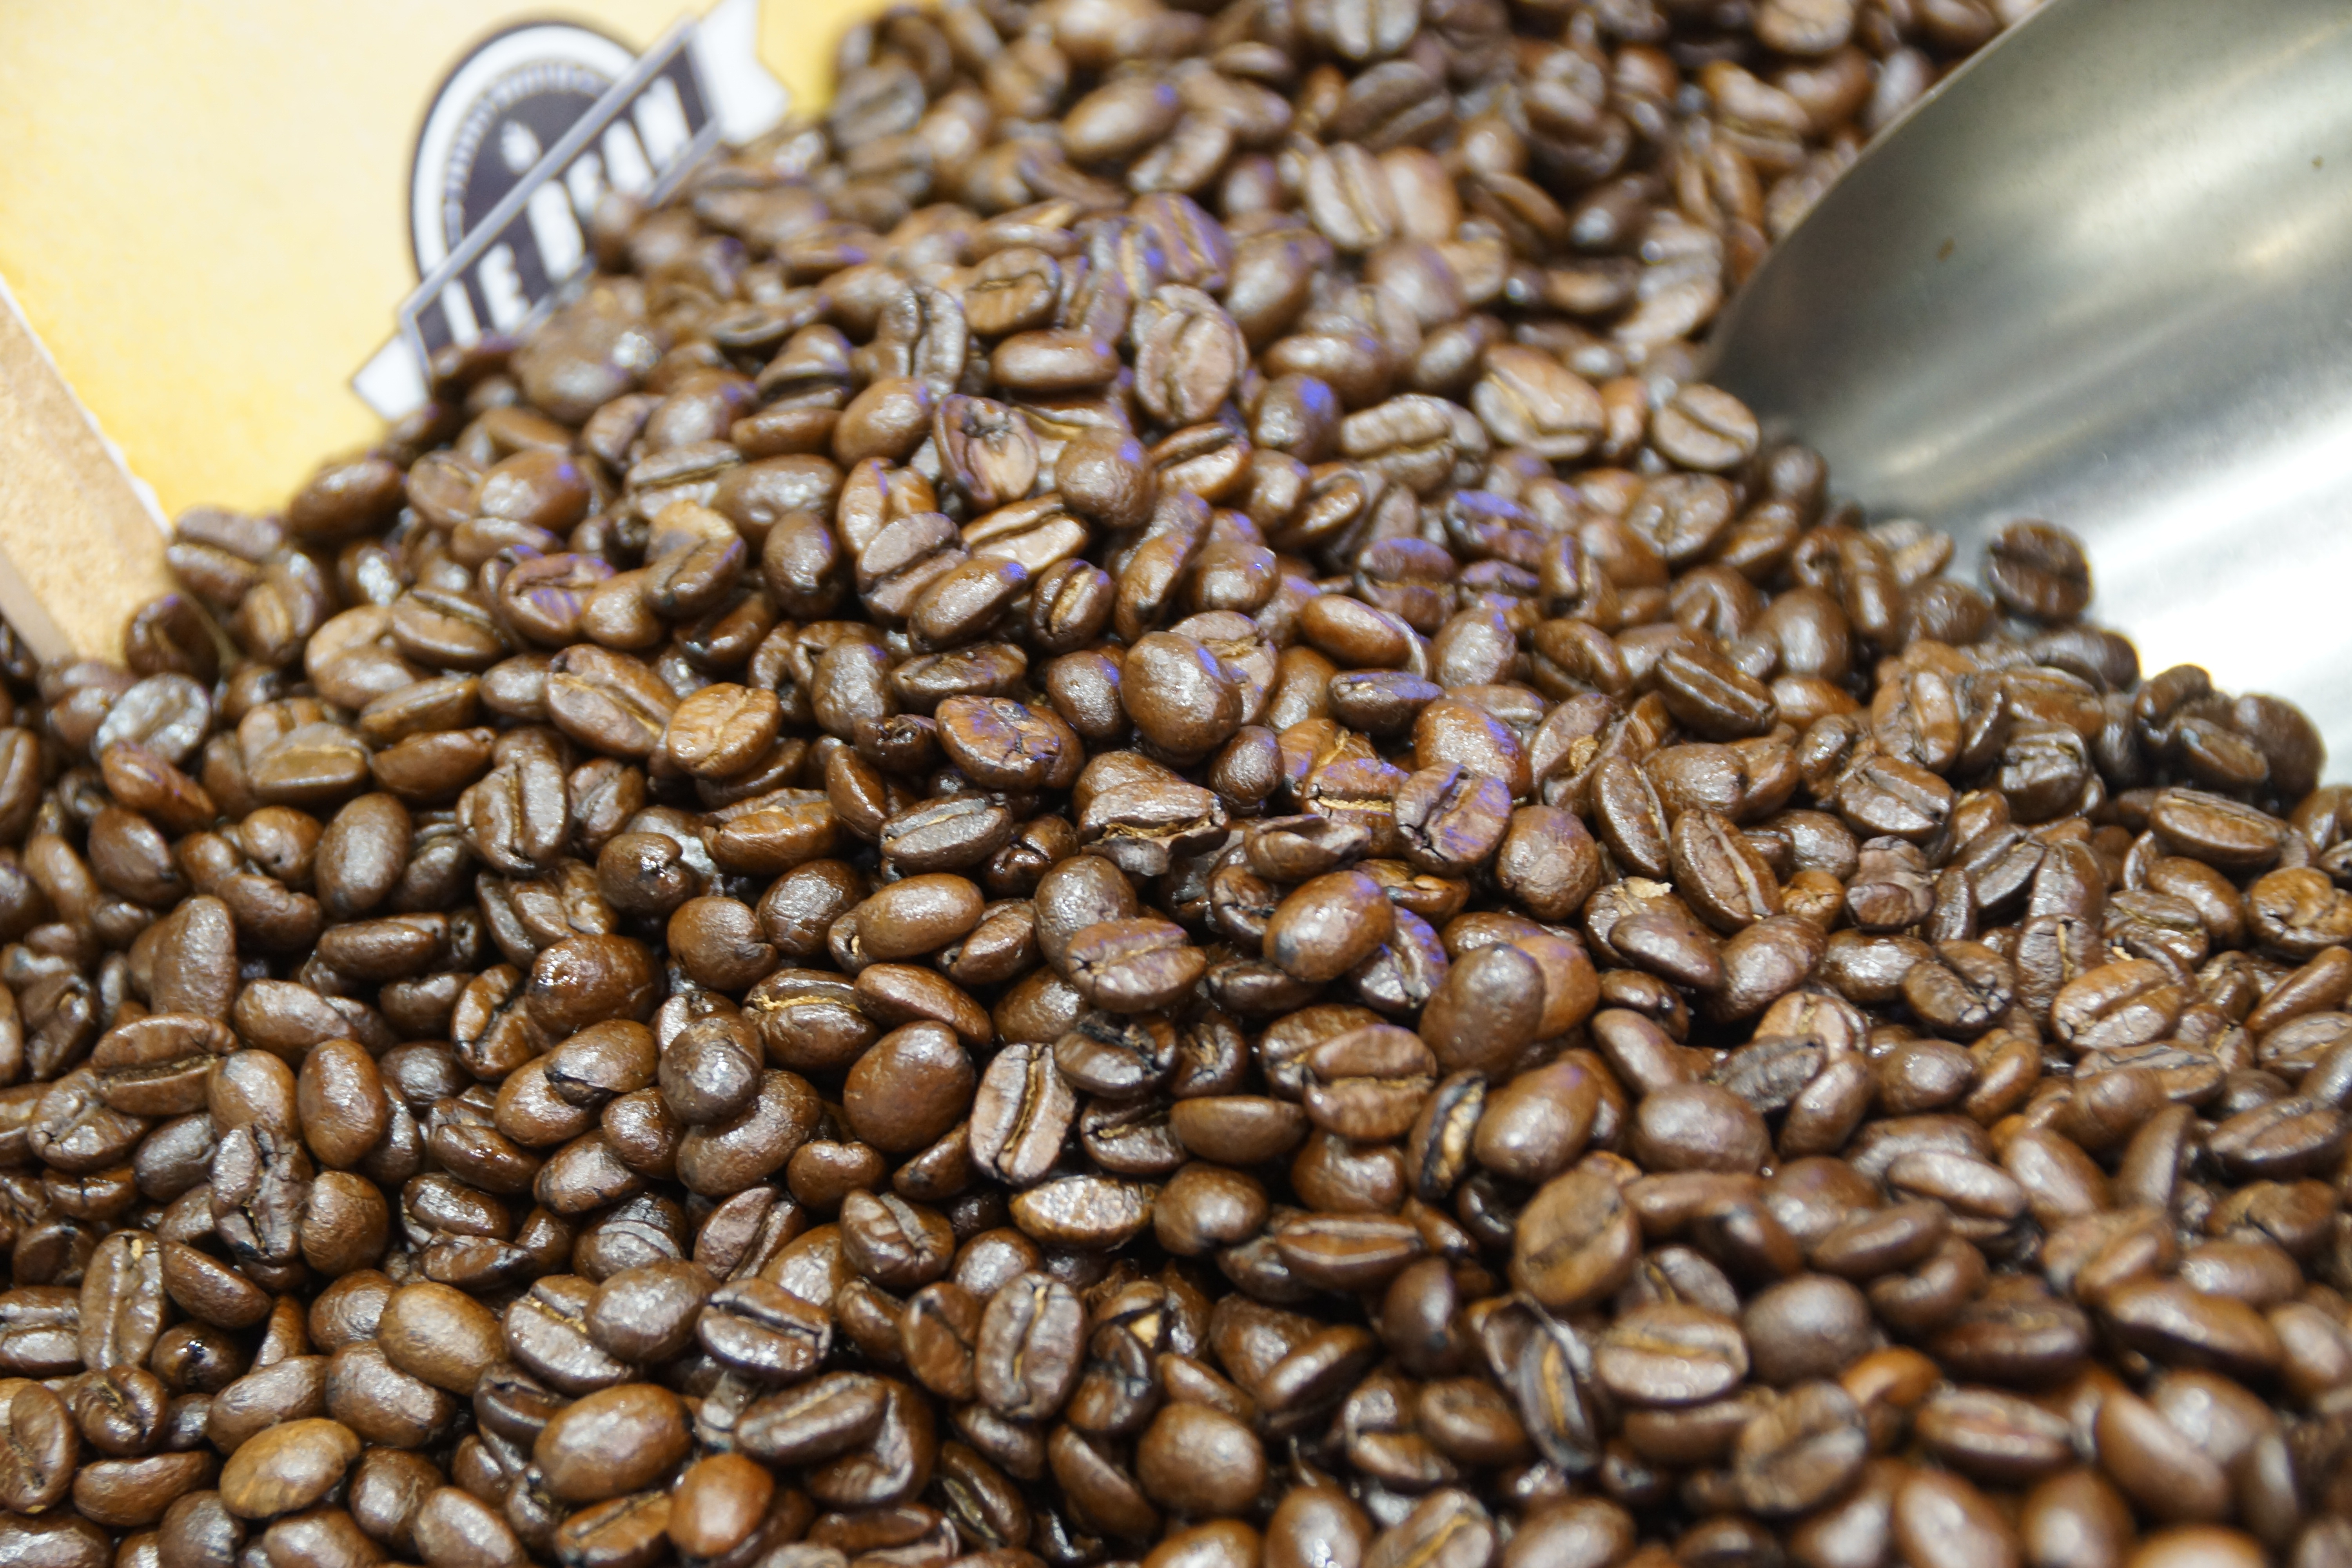
coffee, bean, food, produce, vegetable, crop, caffeine, roasting, sunflower seed, grass family, whole grain